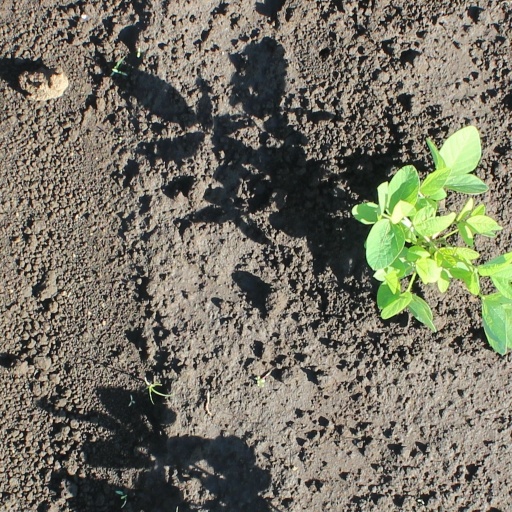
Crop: soybean